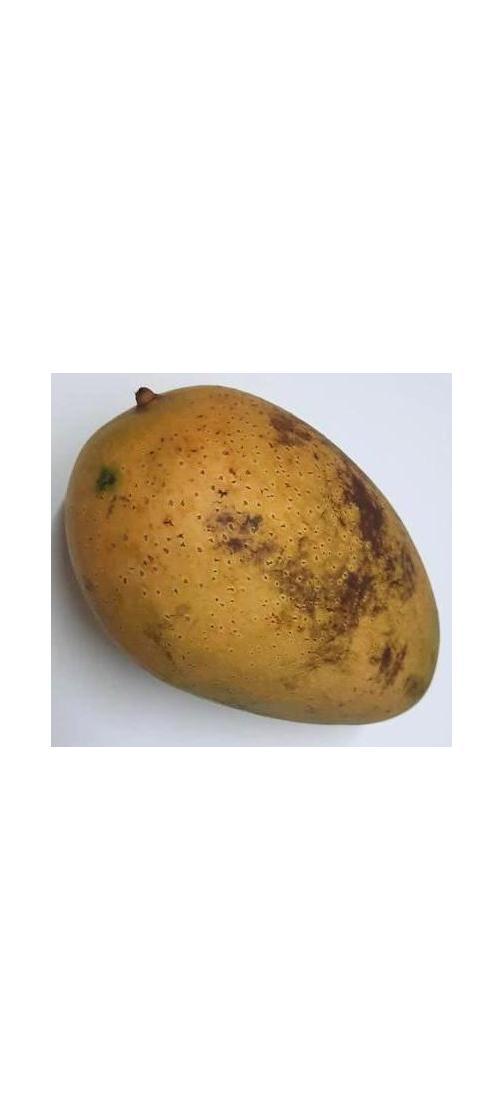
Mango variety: Ashshina Classic